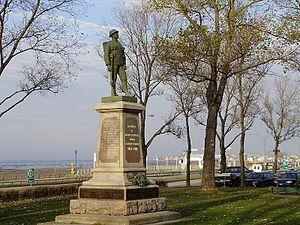
Monument aux Braves, au centre ville de Rimouski, Qc, Canada
Rimouski est une ville du Québec, chef-lieu de la municipalité régionale de comté de Rimouski-Neigette de la région administrative du Bas-Saint-Laurent. Située dans l'estuaire du Saint-Laurent à environ 300 km en aval de la Ville de Québec, la ville a été fondée en 1696 par René Lepage de Sainte-Claire qui s'établit sur sa seigneurie à la confluence du fleuve et de la rivière Rimouski. C'est la plus grande et plus importante ville dans tout l'Est du Québec avec une population de 49 500 habitants.